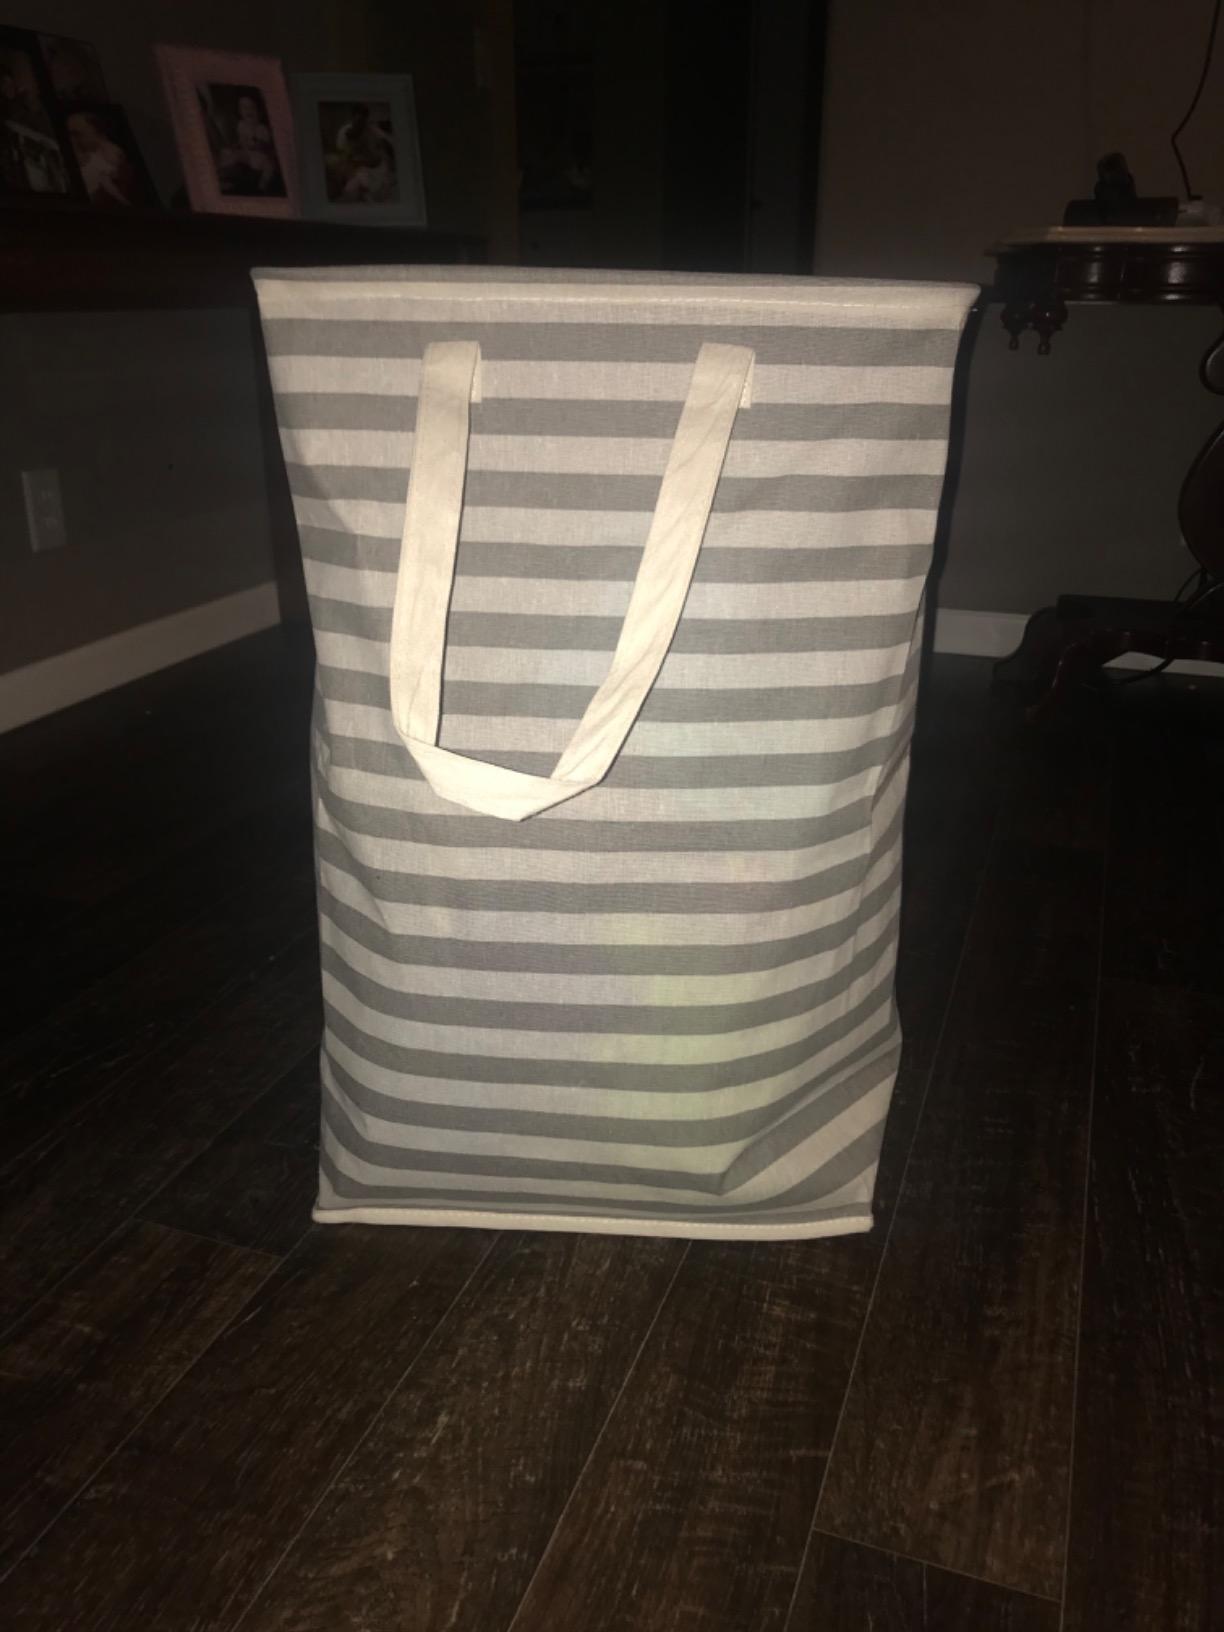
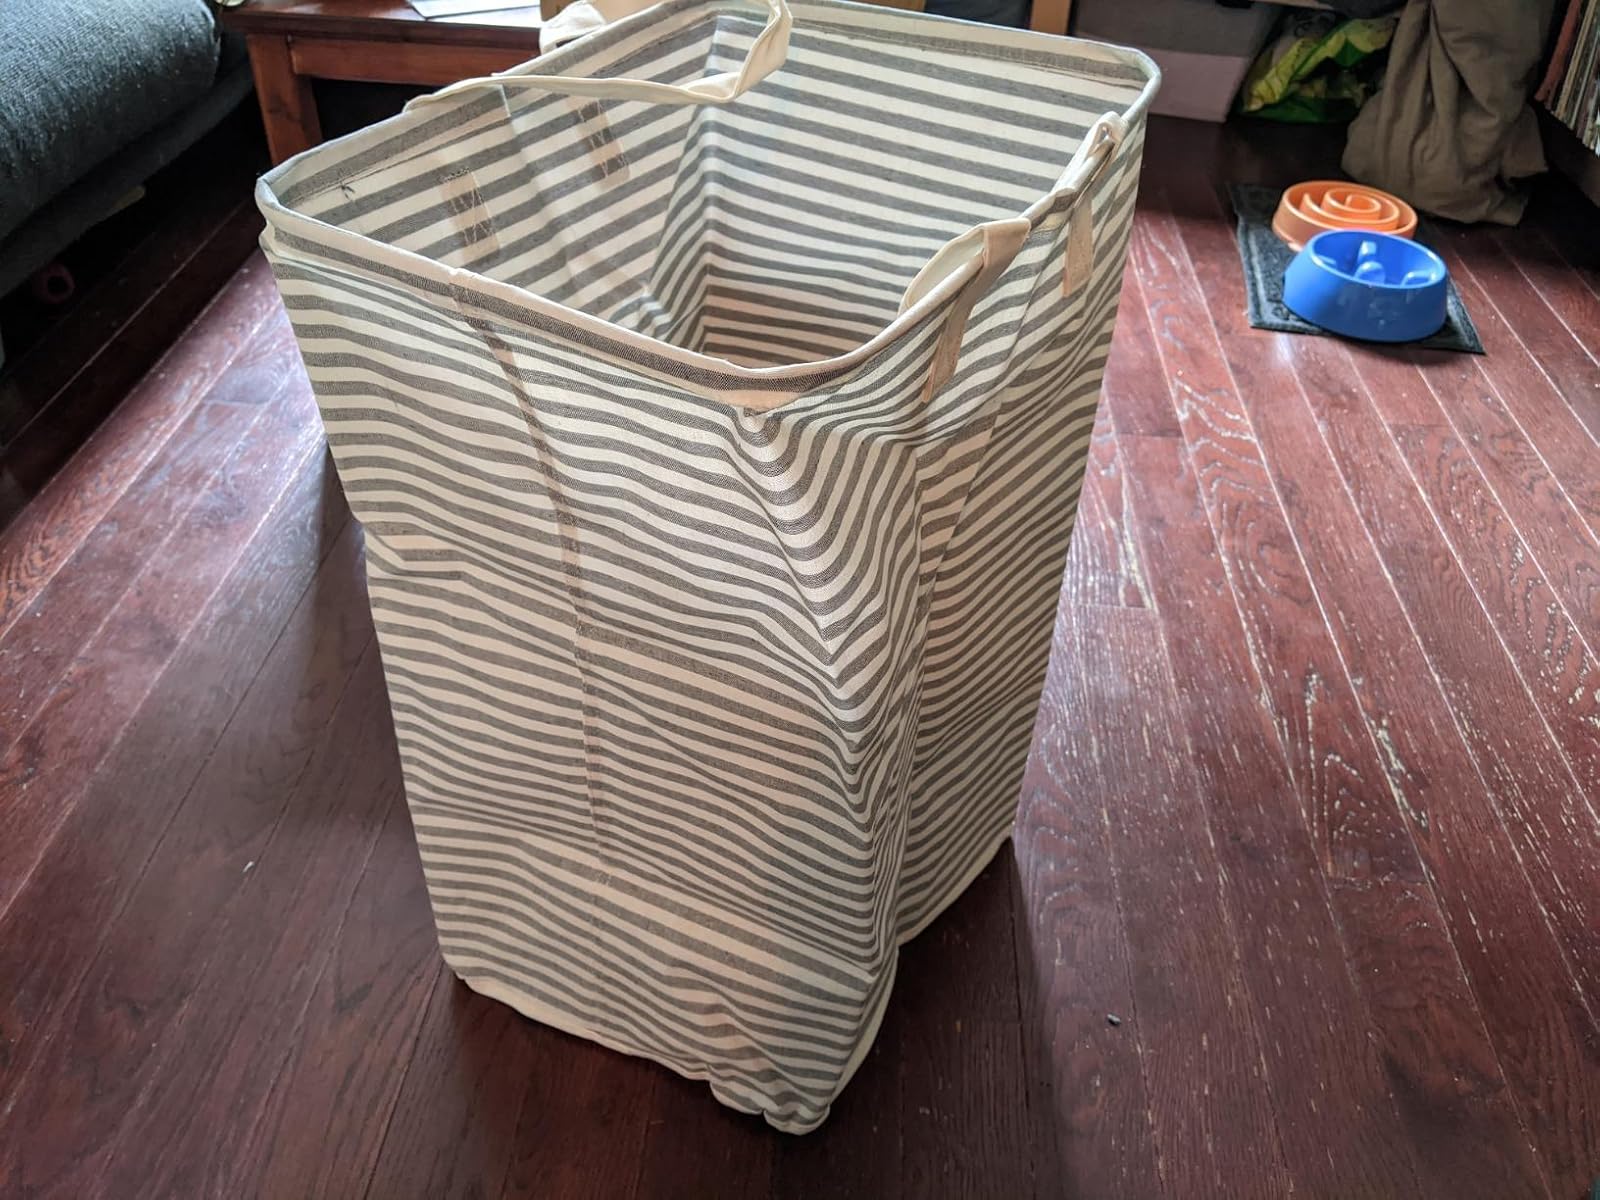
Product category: items_hamper
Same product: no